Correction paper

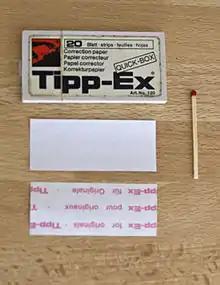
Tipp-ex correction paper 20130417

Correction paper, or correction film, its plastic based equivalent, is a tab of plastic with one side coated with white correction material. It is used to correct typing errors made when using a typewriter. When inserted between the paper and the ribbon, the impression of the typebar presses the shape of the character into the film, which prints the white correction material onto the paper, hiding the erroneous character and preparing the document for the correct character. It is however vital that the paper is reinserted into the carriage in the correct place to allow the letter to be retyped exactly on top of where it had originally been for this to work.